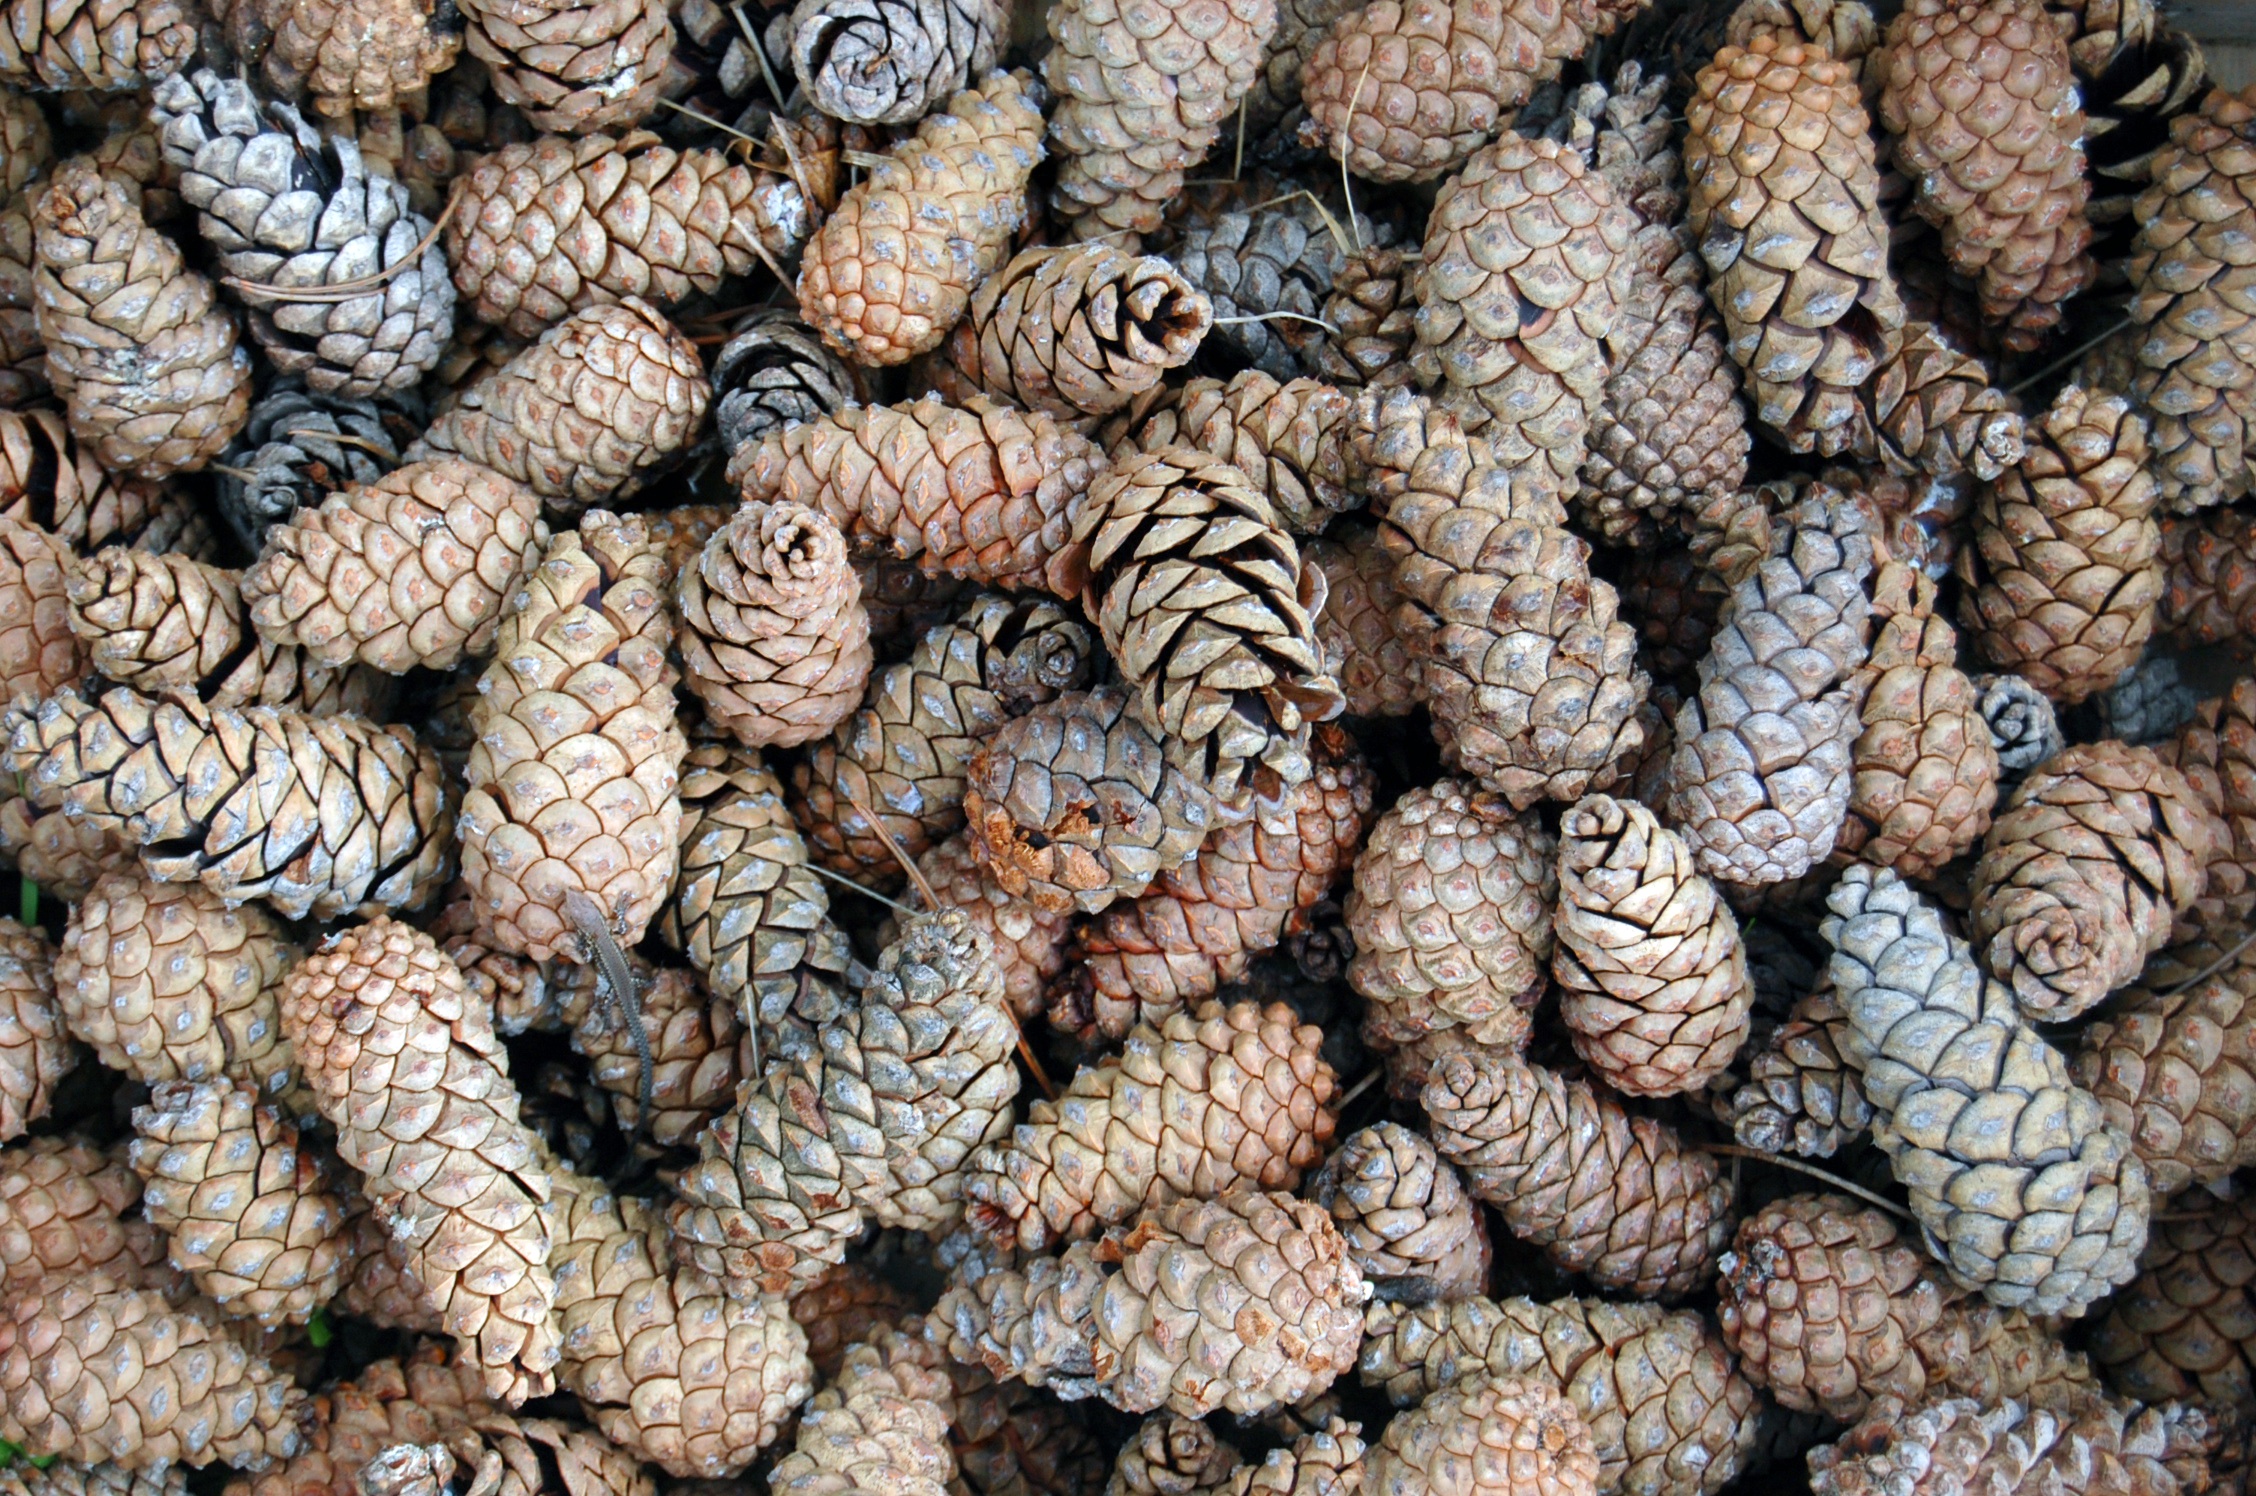
tree, plant, food, produce, conifer, cockle, flowering plant, woody plant, land plant, conifer cone